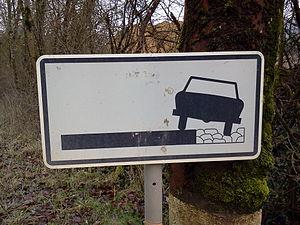
Signal routier F,16 ""Accotement non carrossable"" du Code de la Route luxembourgeois."